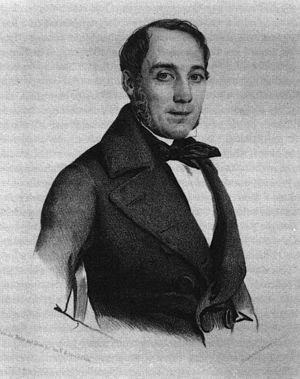
La réunion d'Heppenheim ou assemblée d'Heppenheim est une rencontre entre 18 hommes politiques libéraux allemands, principalement du Sud et de l'Ouest du pays, qui a lieu le 10 octobre 1847 dans l'auberge Zum halben Monde à Heppenheim. Les discussions aboutissent à la formulation d'un programme politique commun axé autour du souhait de voir la création d'un État-nation allemand ainsi qu'autour de la garantie des droits fondamentaux. Cette réunion structure les bourgeois libéraux modérés qui prendront une part importante dans la révolution de mars en 1848. Elle prépare également la voie pour le parlement de Francfort ouvert en 1848.
Karl Mathy était un journaliste et homme politique badois.